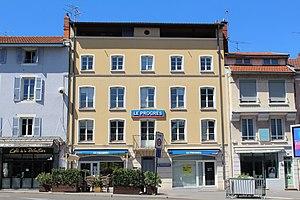
Agence du Progrès, Bourg-en-Bresse.
Bourg-en-Bresse est une commune française, préfecture du département de l'Ain en région Auvergne-Rhône-Alpes.